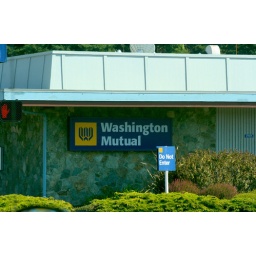
(The sign has to do with car traffic patterns around the building, not the US financial uproar.)